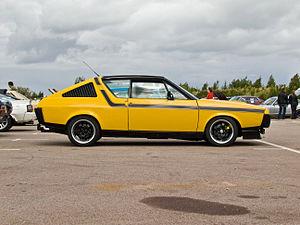
Gordini est une société fondée par Amédée Gordini, spécialisée dans la modification de moteurs et de voitures de course sur base Simca, puis − après une période d'indépendance − dans la préparation des versions sportives de modèles Renault emblématiques. La marque « Gordini » est la propriété de Renault depuis 1969.